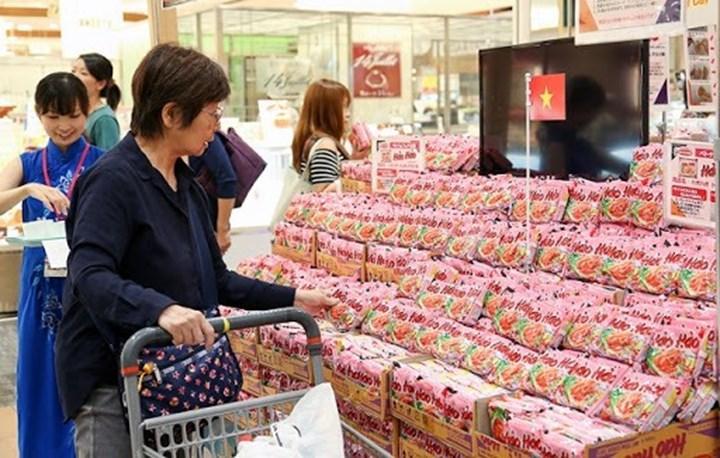
người đàn bà này đang dắt theo xe đẩy siêu thị